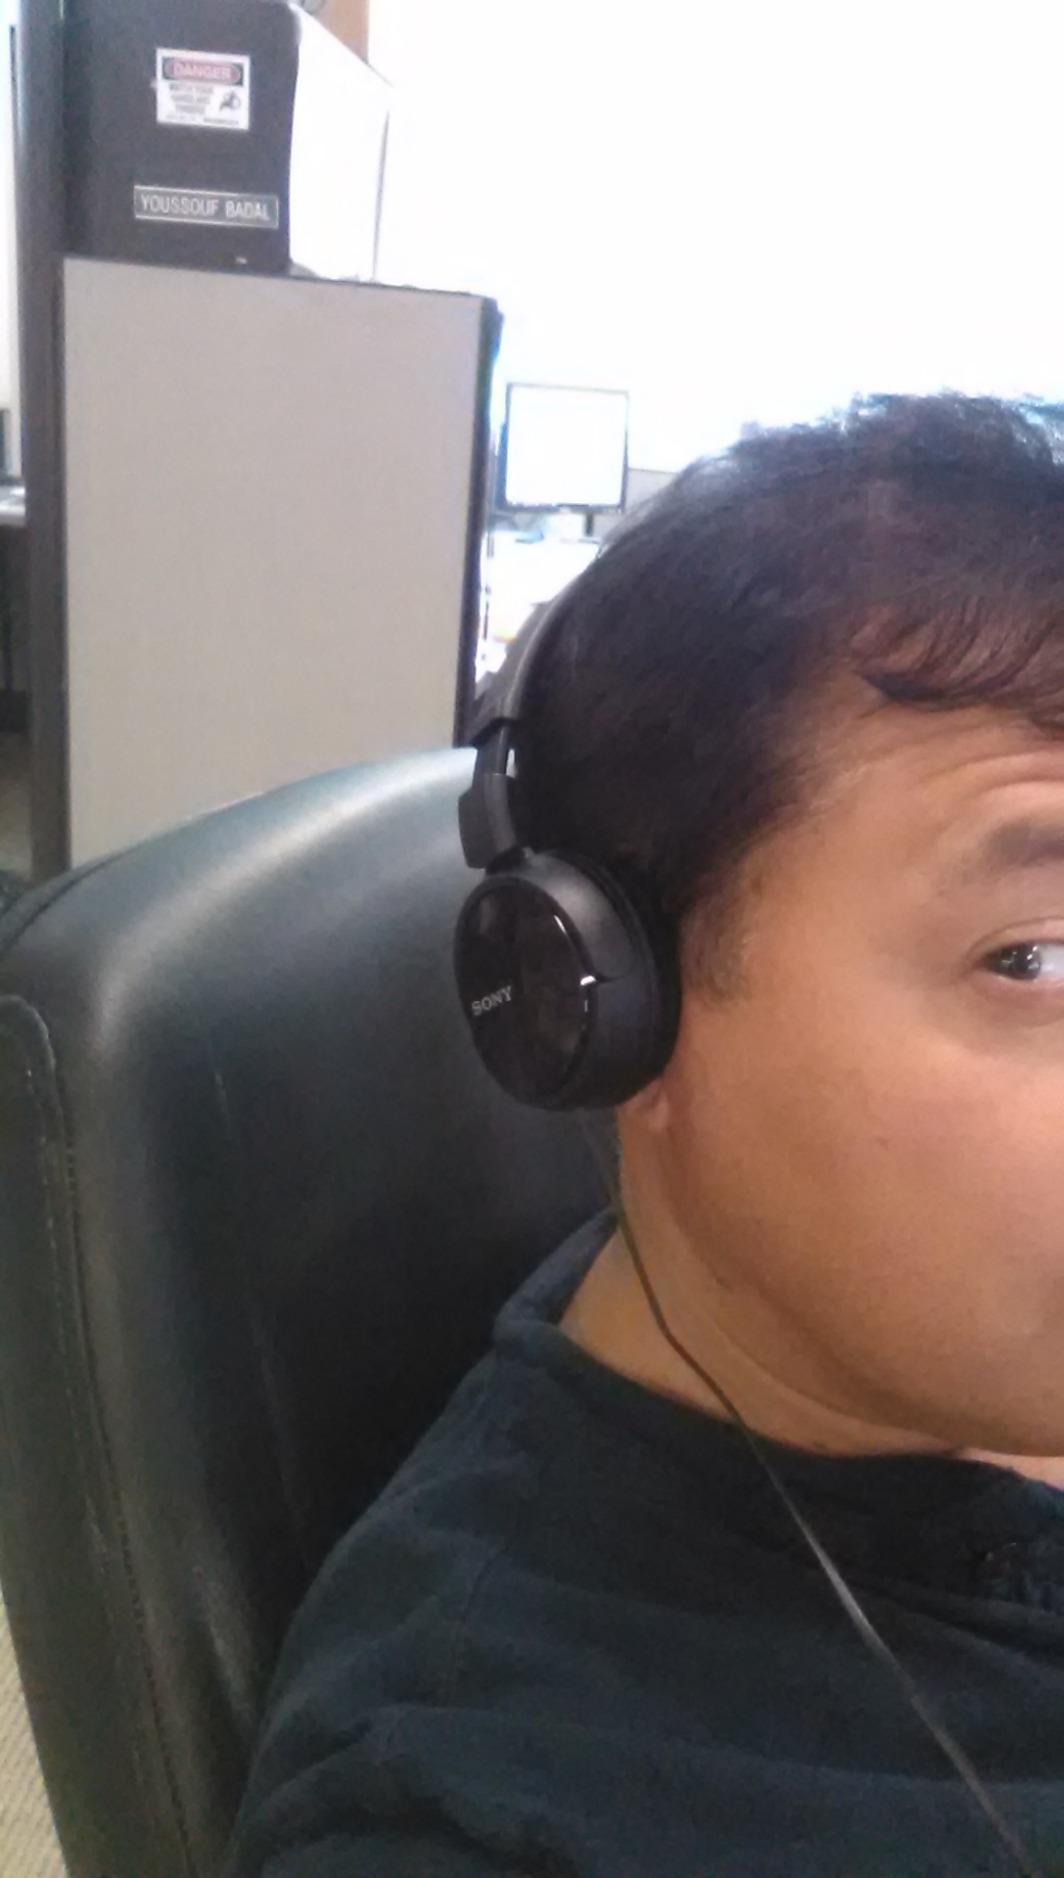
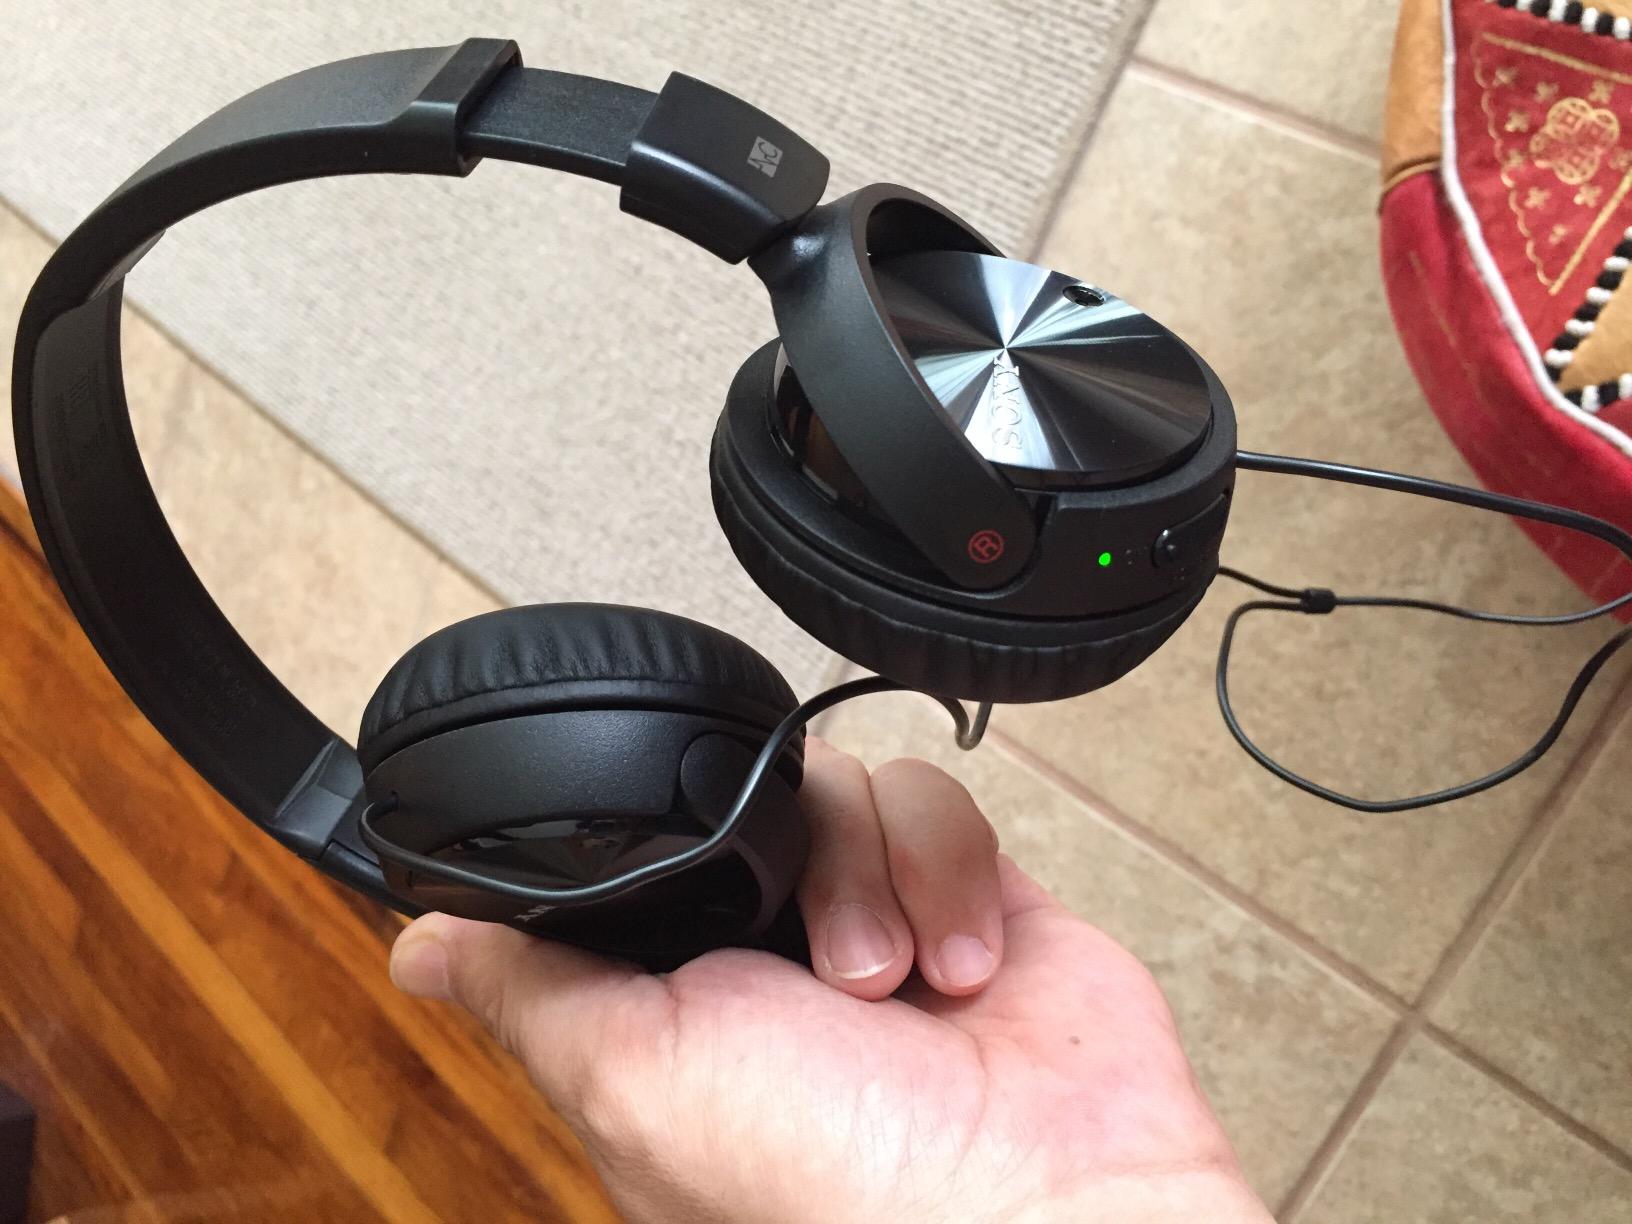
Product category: headphones
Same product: yes